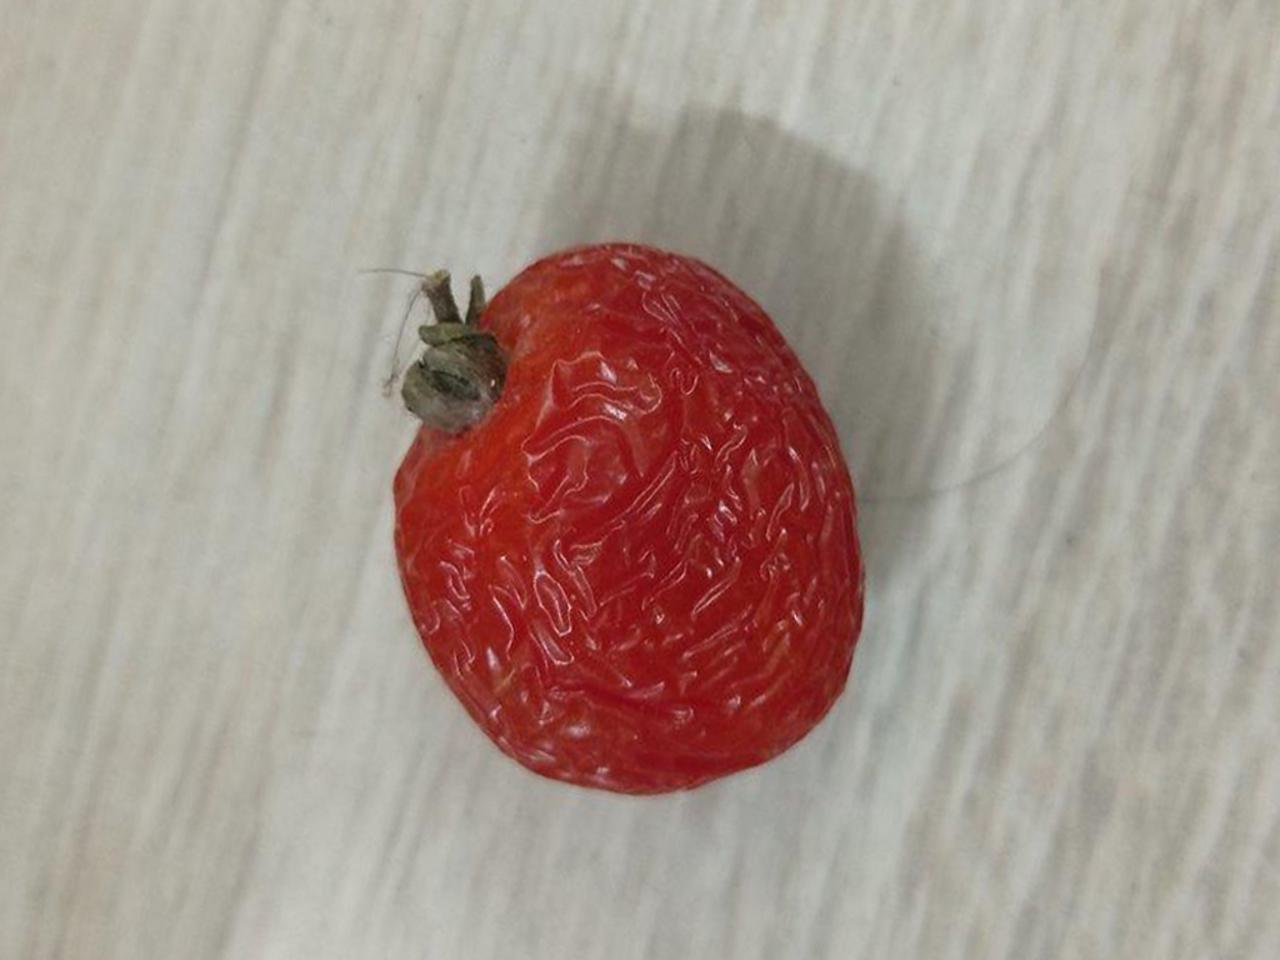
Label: Rotten